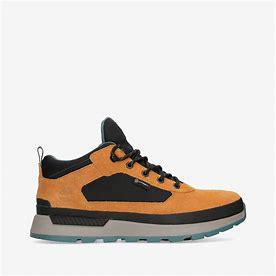
Brand: Timberland
Model: Field